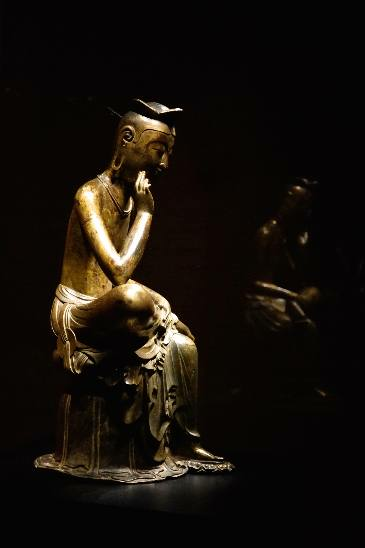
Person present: Yes